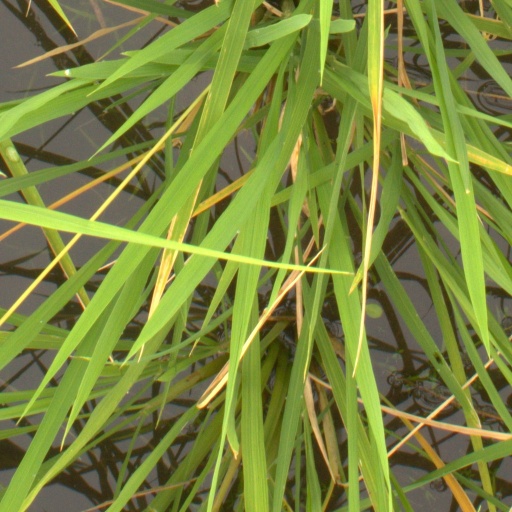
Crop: rice